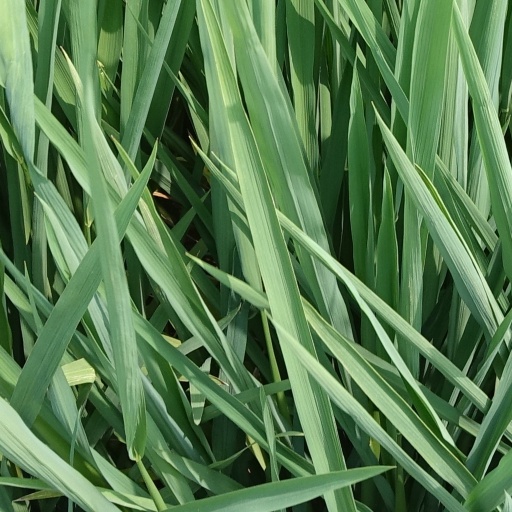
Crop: rice